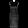
Label: Dress